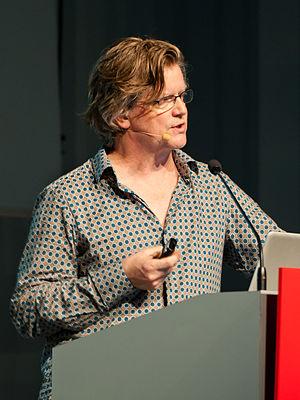
Alex McDowell, né le 1ᵉʳ avril 1955 à Bornéo, est un chef décorateur britannique.